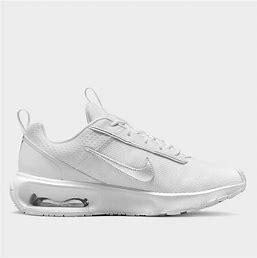
Brand: Nike
Model: Air Max Intrlk Lite